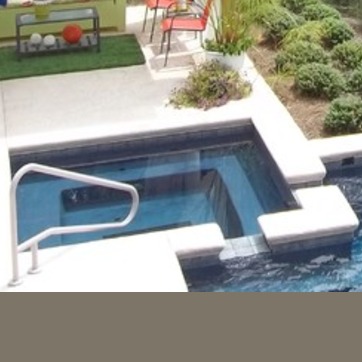
Material: water